Annette Verschuren

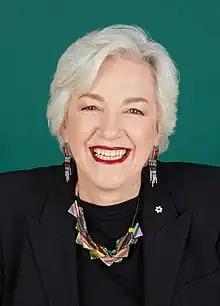

Annette Verschuren, is a Canadian business woman. She is currently the Chair & Chief Executive Officer of NRStor Inc. The company develops and manages energy storage projects.